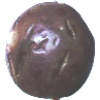
Label: Passion Fruit 1